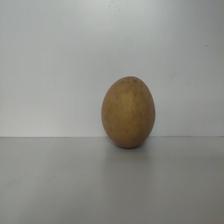
Size: Large